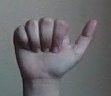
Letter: dhad